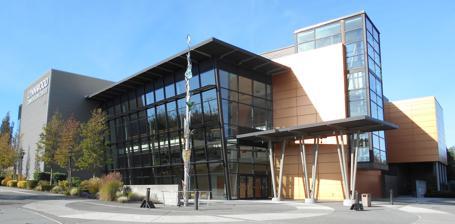
Building: Lynnwood Event Center
Country: United States of America
Year built: 2005
Municipal convention center in Lynnwood, Washington Lynnwood Event Center The convention center's exterior, 2015 Address 3711 196th Street Southwest Location Lynnwood, Washington , U.S. Coordinates 47°49′17.4″N 122°17′01.3″W / 47.821500°N 122.283694°W / 47.821500; -122.283694 Owner Lynnwood Public Facilities District Operator Oak View Group Built 2004–2005 Opened April 30, 2005 Construction cost $31 million Enclosed space • Total space 53,985 square feet (5,015.4 m 2 ) Website lynnwoodeventcenter.com The Lynnwood Event Center is a suburban convention center located in Lynnwood, Washington , near Seattle . The $31 million facility opened in 2005 and is managed by Oak View Group (OVG). The convention center was first proposed in the 1980s, but was rejected by voters on three occasions; the formation of a public facilities district in 1999 funded its construction. History Lynnwood, historically a bedroom community of Seattle and nearby Everett , began pursuing a convention center and performing arts venue in the late 1960s. Boosters from the Edmonds Community College attempted to lure a state-sponsored "festival center" in 1977, but failed to garner support over a site near Federal Way . A 3,000-seat arts-and-convention center on the college campus was also proposed in 1980, but failed to receive funds from the Washington State Legislature . In the November 1982 election, voters in south Snohomish County (including Lynnwood and nearby cities) rejected the formation of a special district to develop the arts-and-convention center, and also repealed a local sales tax , planned to be used to fund its construction. The boosters later decided against scheduling another public vote on the arts-and-convention center, and ultimately decided in 1985 to split the projects into two: a performing arts center on the college campus, and a convention center elsewhere in Lynnwood. A ballot measure was attempted again in 1988, but failed because of low voter turnout . In 1995-96 The South Snohomish County Chamber of Commerce, representing over 800 businesses in the county, conducted a feasibility study to build a convention center.  Several sight locations were viewed such as the Holiday Inn location on 128th in Everett and the Chevron gas station on the corner of 44th & 200th St. in Lynnwood.  The Chamber of Commerce was instrumental in laying the ground work for the future convention center. A second, major campaign to build an 800-seat, $45 million arts-and-convention center in Lynnwood began in 1998. The proposal was sent to local voters in May 1998, with mixed support from politicians, and was rejected by 75 percent. In 1999, the city government established a public facilities district, a type of local special district that would be able to fund a convention center using a state sales tax rebate. The estimated cost of the 80,000-square-foot (7,400 m 2 ) convention center led the city to reconsider its plans in 2000, instead opting for a smaller, 35,000-square-foot (3,300 m 2 ) facility costing $32 million. The final design for the convention center, with 55,000 square feet (5,100 m 2 ) of total meeting space, was unveiled to the public in November 2002. The convention center was funded by $27.9 million in issued bonds , as well as rebate sales taxes from the state government and hotel-motel taxes collected by the county and city. Construction on the convention center began in October 2003. Howard S. Wright Companies was selected to build the facility, while SMG was awarded the rights to operate it. The convention center opened on April 30, 2005, and immediately came into competition with the Everett Events Center (now Xfinity Arena) in downtown Everett . After completion of the convention center, the Lynnwood Public Facilities District attempted to build a 200-room Hilton Garden Inn hotel on an adjacent property. The proposed hotel was scrapped in 2008 after the main developer withdrew from negotiations, citing the then-ongoing financial crisis ; by then, the convention center had an annual attendance of 82,000 people. A 155-room hotel was eventually built on the property a decade later under a different developer in conjunction with an eight-story apartment building. In its first decade in operation, the Lynnwood Convention Center hosted over 3,900 events and a total attendance of 753,000 people. An estimated $24.8 million in economic impact was generated by the convention center in 2014. The facility was renamed the Lynnwood Event Center in 2022 as part of plans to develop an entertainment district in the surrounding area. Facilities The Lynnwood Event Center is located on 196th Street Southwest , a block west of Interstate 5 in central Lynnwood. It is southwest of the Alderwood Mall , and within the city's planned city center . The convention center has a total floor space of 53,985 square feet (5,015.4 m 2 ), and a grand hall that can accommodate 1,200 people. The facility has been managed by Oak View Group since 2022. References